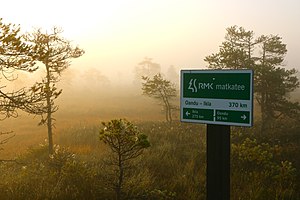
Kakerdaja mose
Kakerdaja raba er en mose i Albu Vald, Järvamaa i Estland. Den ligger Epu-Kakerdi vådområde og er omfattet af Kõrvemaa maastikukaitseala.